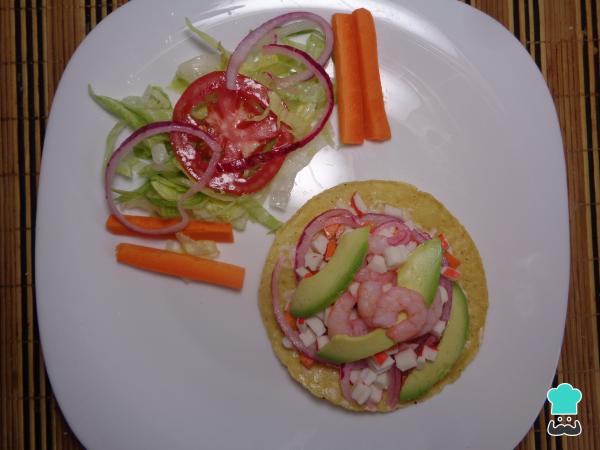
Y entonces cargamos nuestra tostada mexicana con la zanahoria picada, el surimi picado, la cebolla morada y el camarón marinado, y si es de tu agrado también puedes añadir algunas rebanadas de aguacate a tu tostada. Para acompañar puedes servir una sencilla ensalada de lechuga, tomate rojo, cebolla morada y zanahoria en juliana.¡Que disfrutes de estas deliciosas tostadas de surimi con camarón!